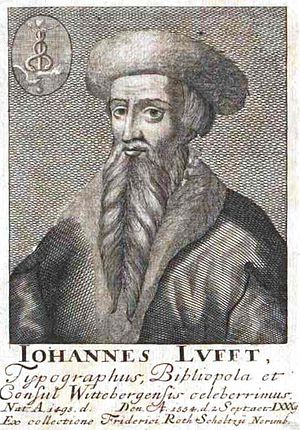
Hans Lufft
Hans Lufft var en tysk bogtrykker som producerede Luther-bibelen.